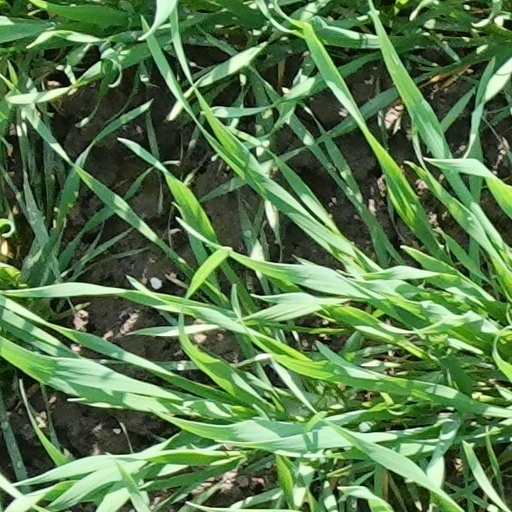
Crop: wheat